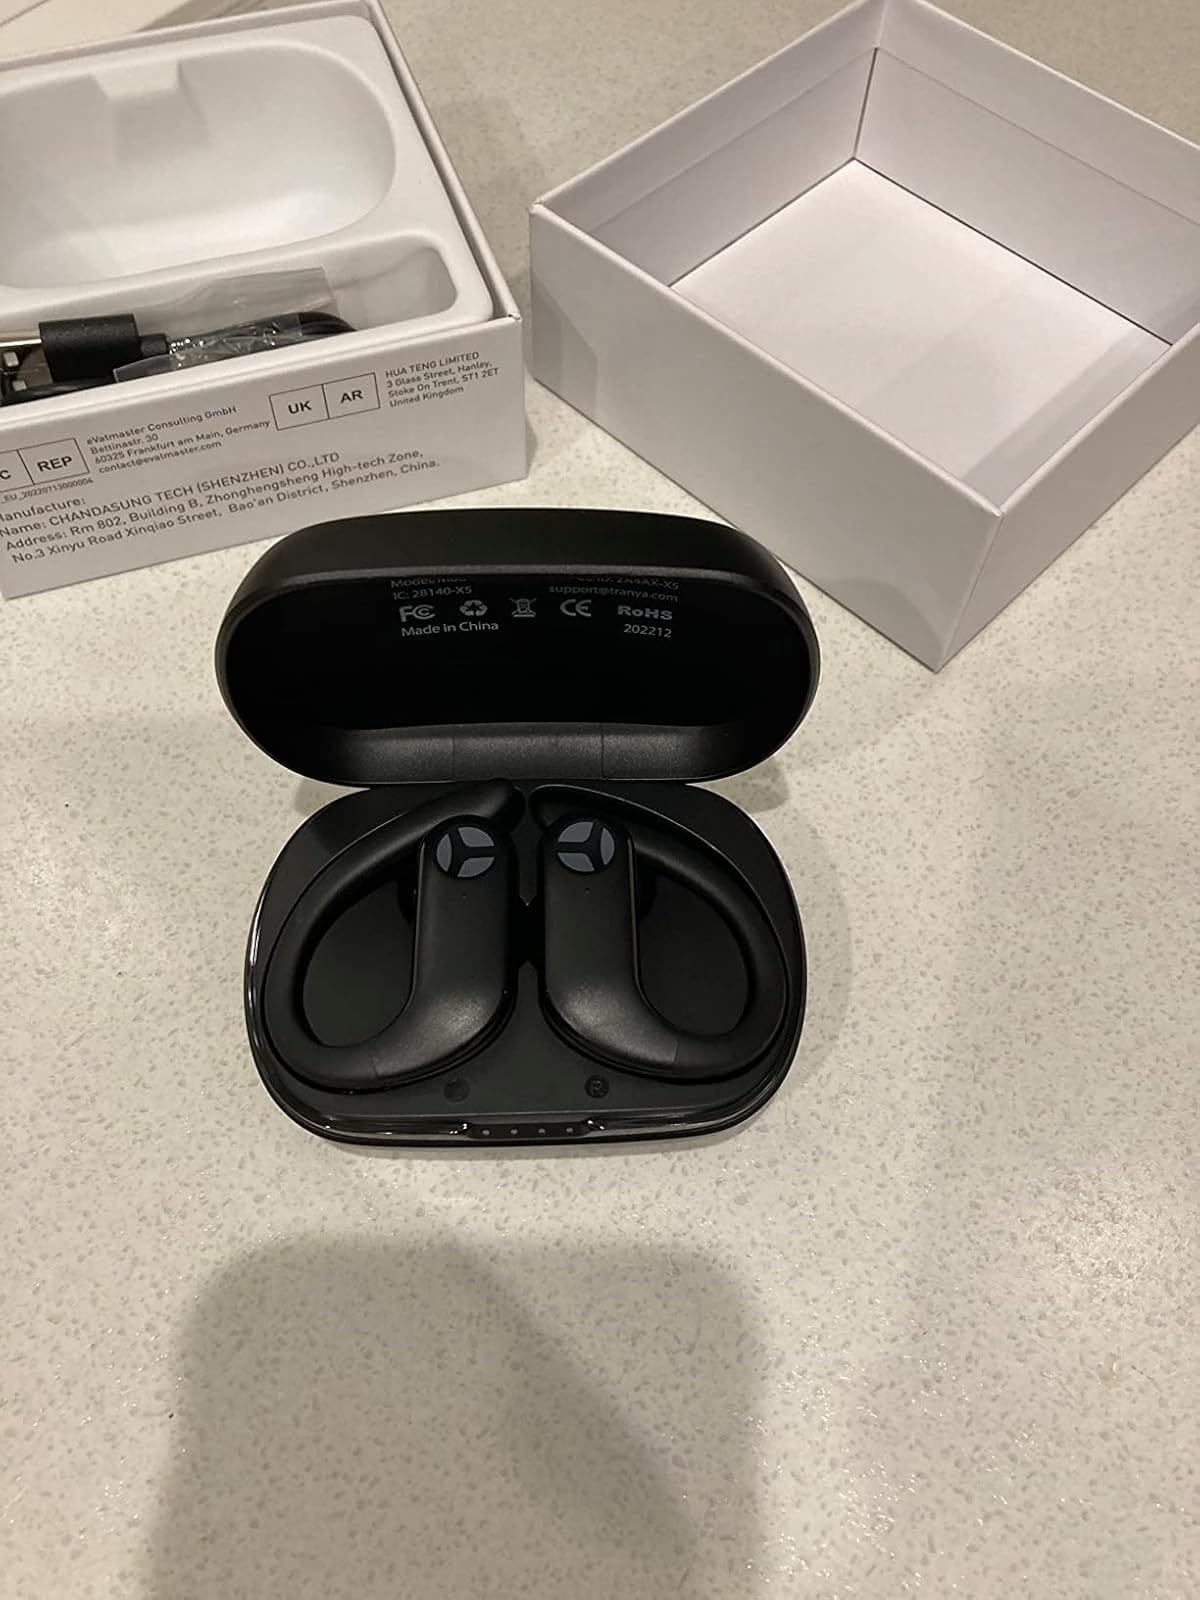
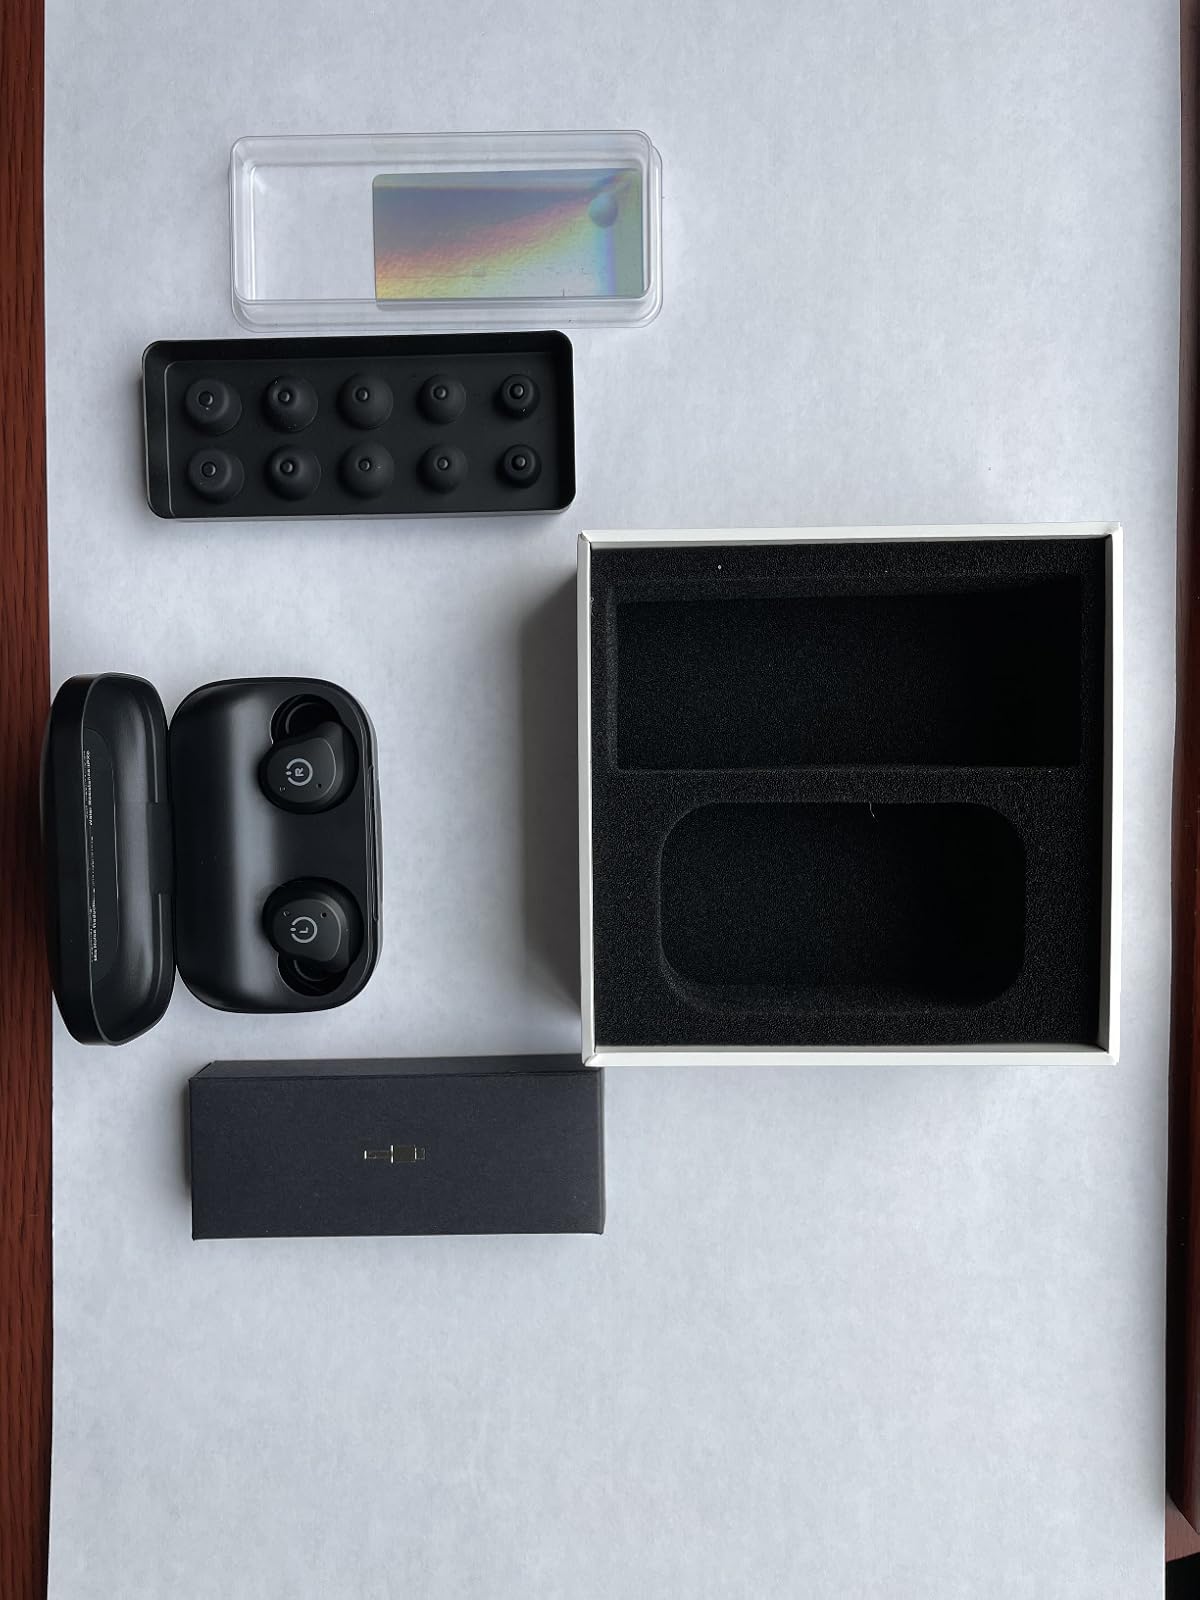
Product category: earbuds
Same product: no